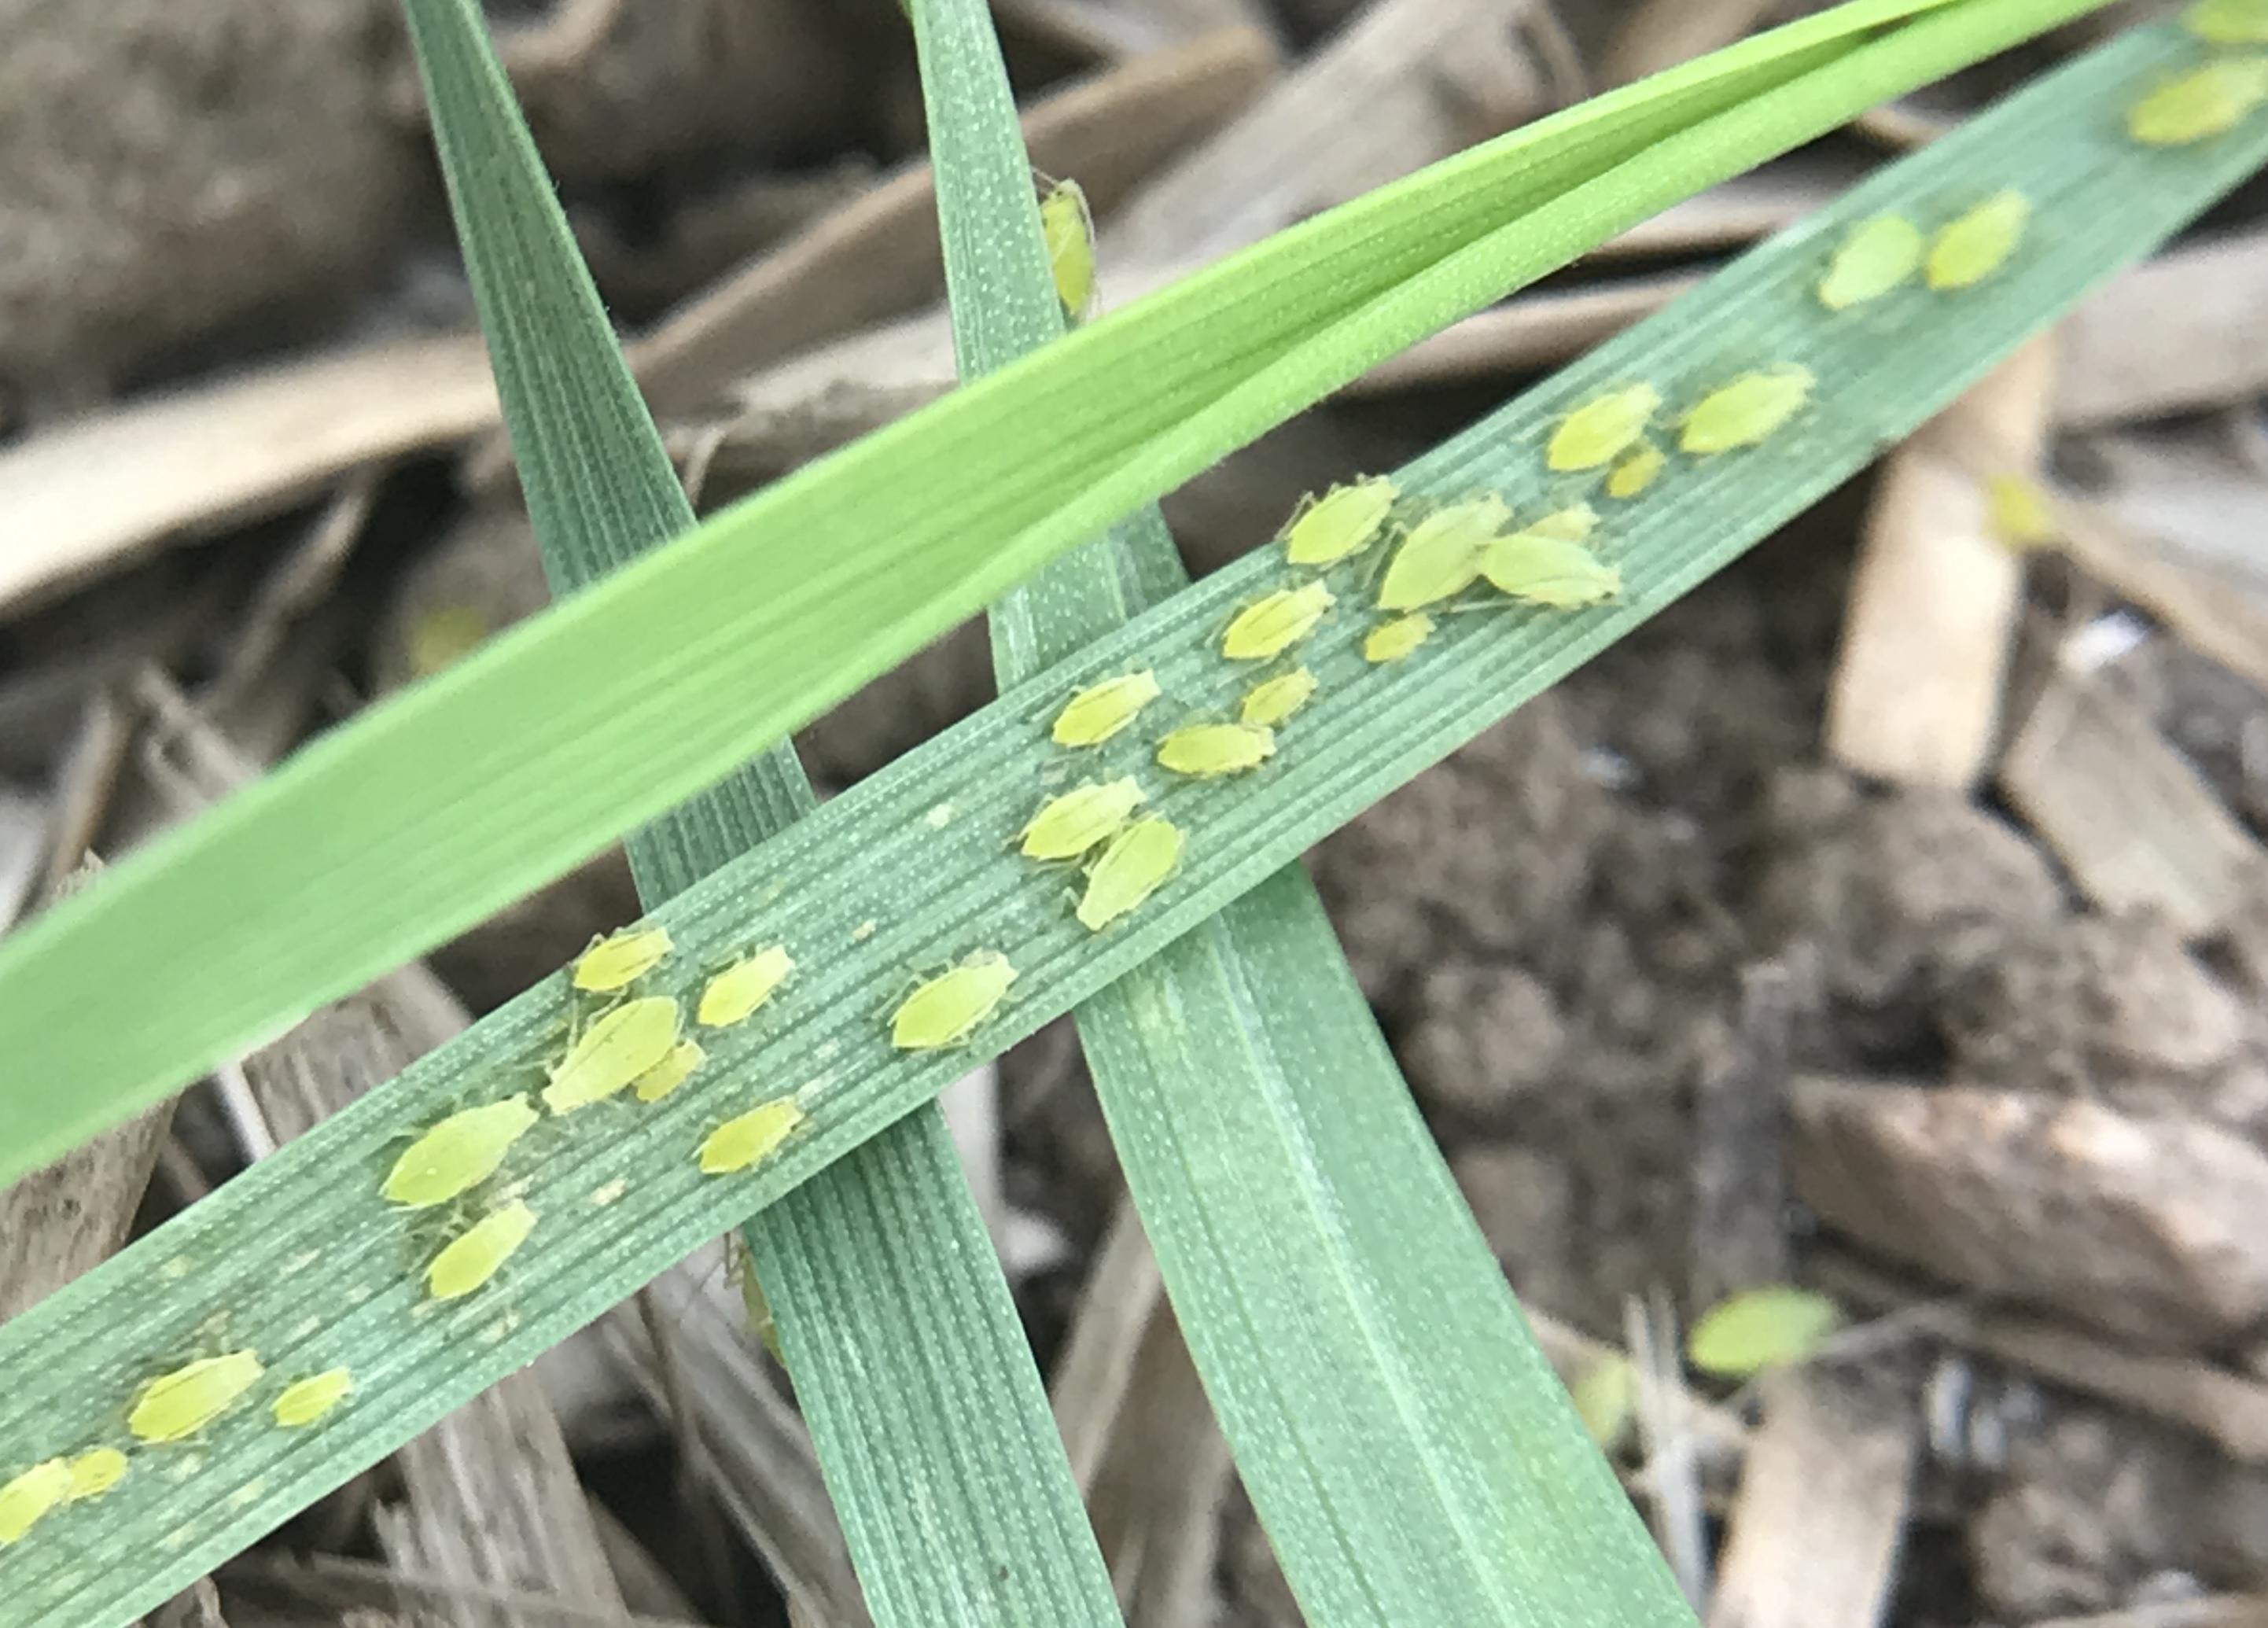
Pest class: cereal_grass_aphid